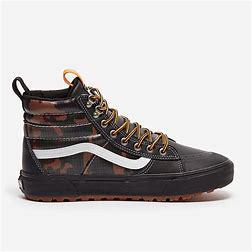
Brand: Vans
Model: SK8 Hi MTE